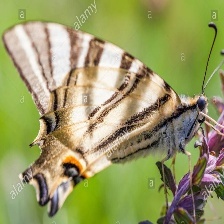
Species: SCARCE SWALLOW